Describe the emotion expressed in this image:  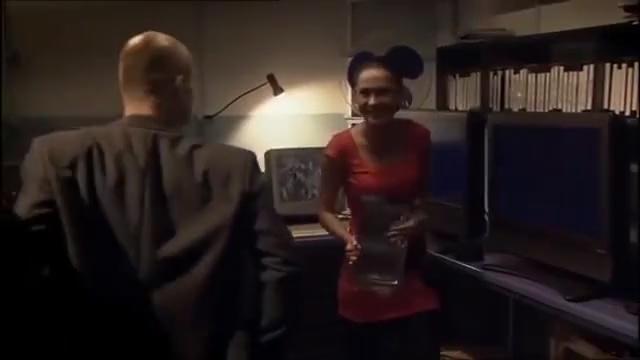
This person displays Pain, valence and arousal with moderate intensity.